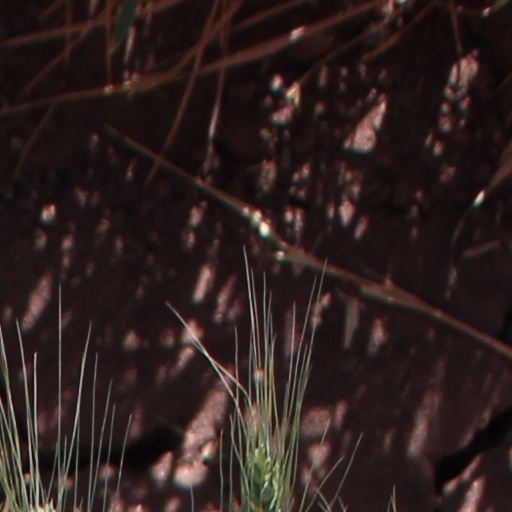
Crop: wheat